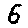
Label: 6